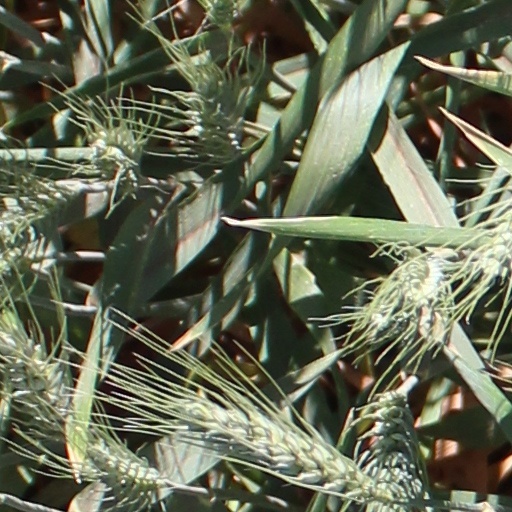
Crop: wheat